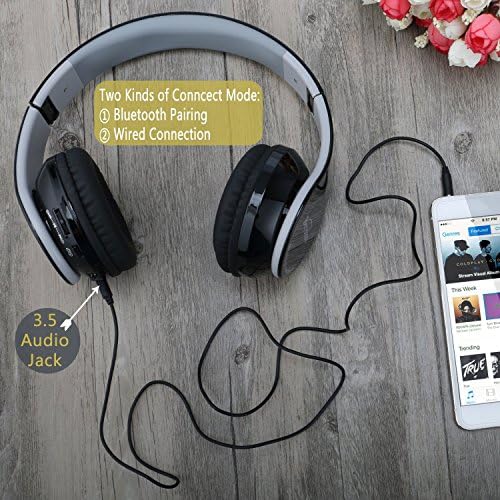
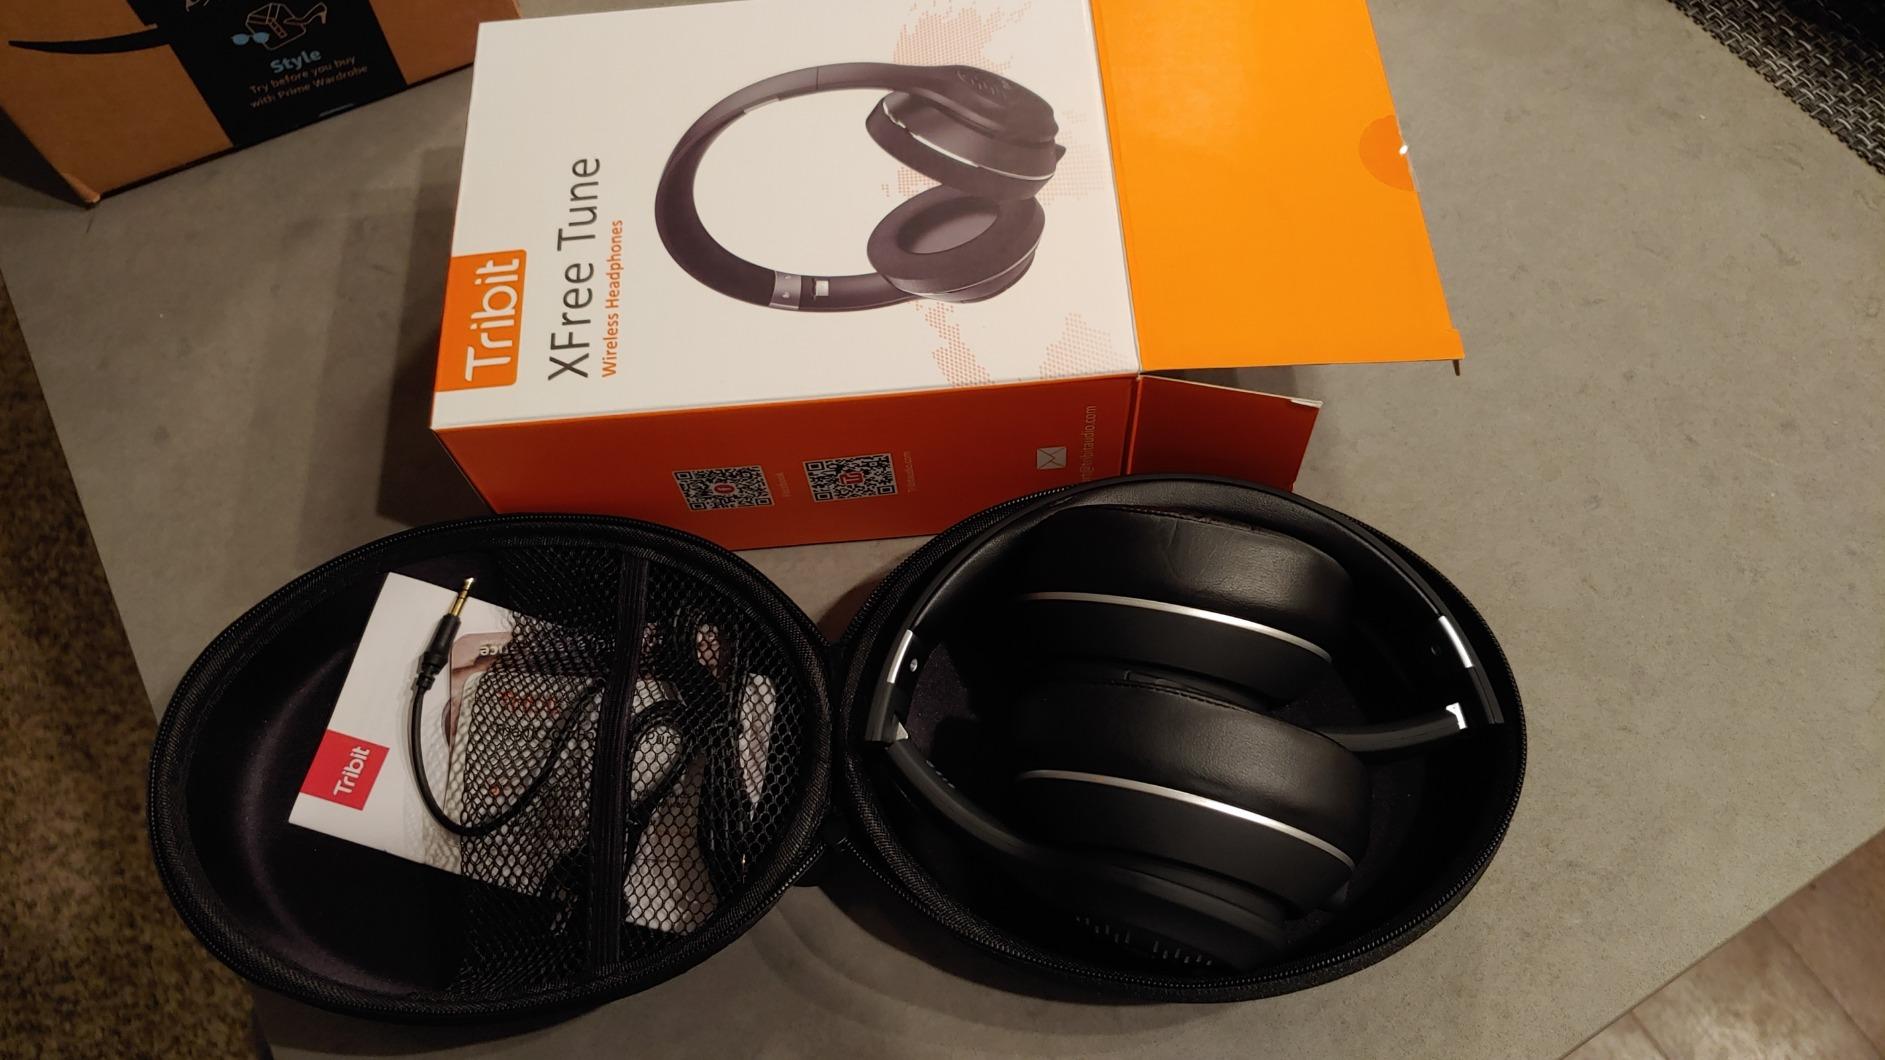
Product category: headphones
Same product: no